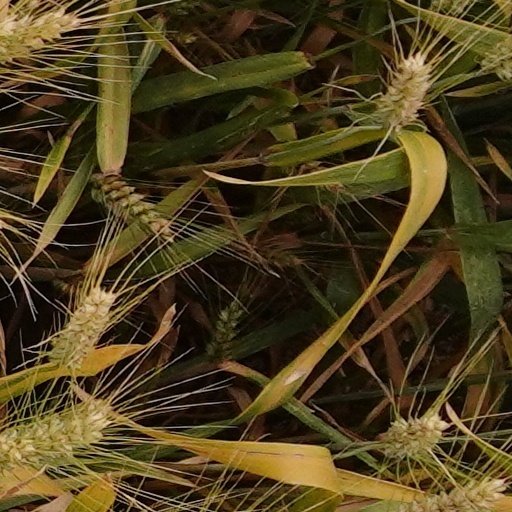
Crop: wheat